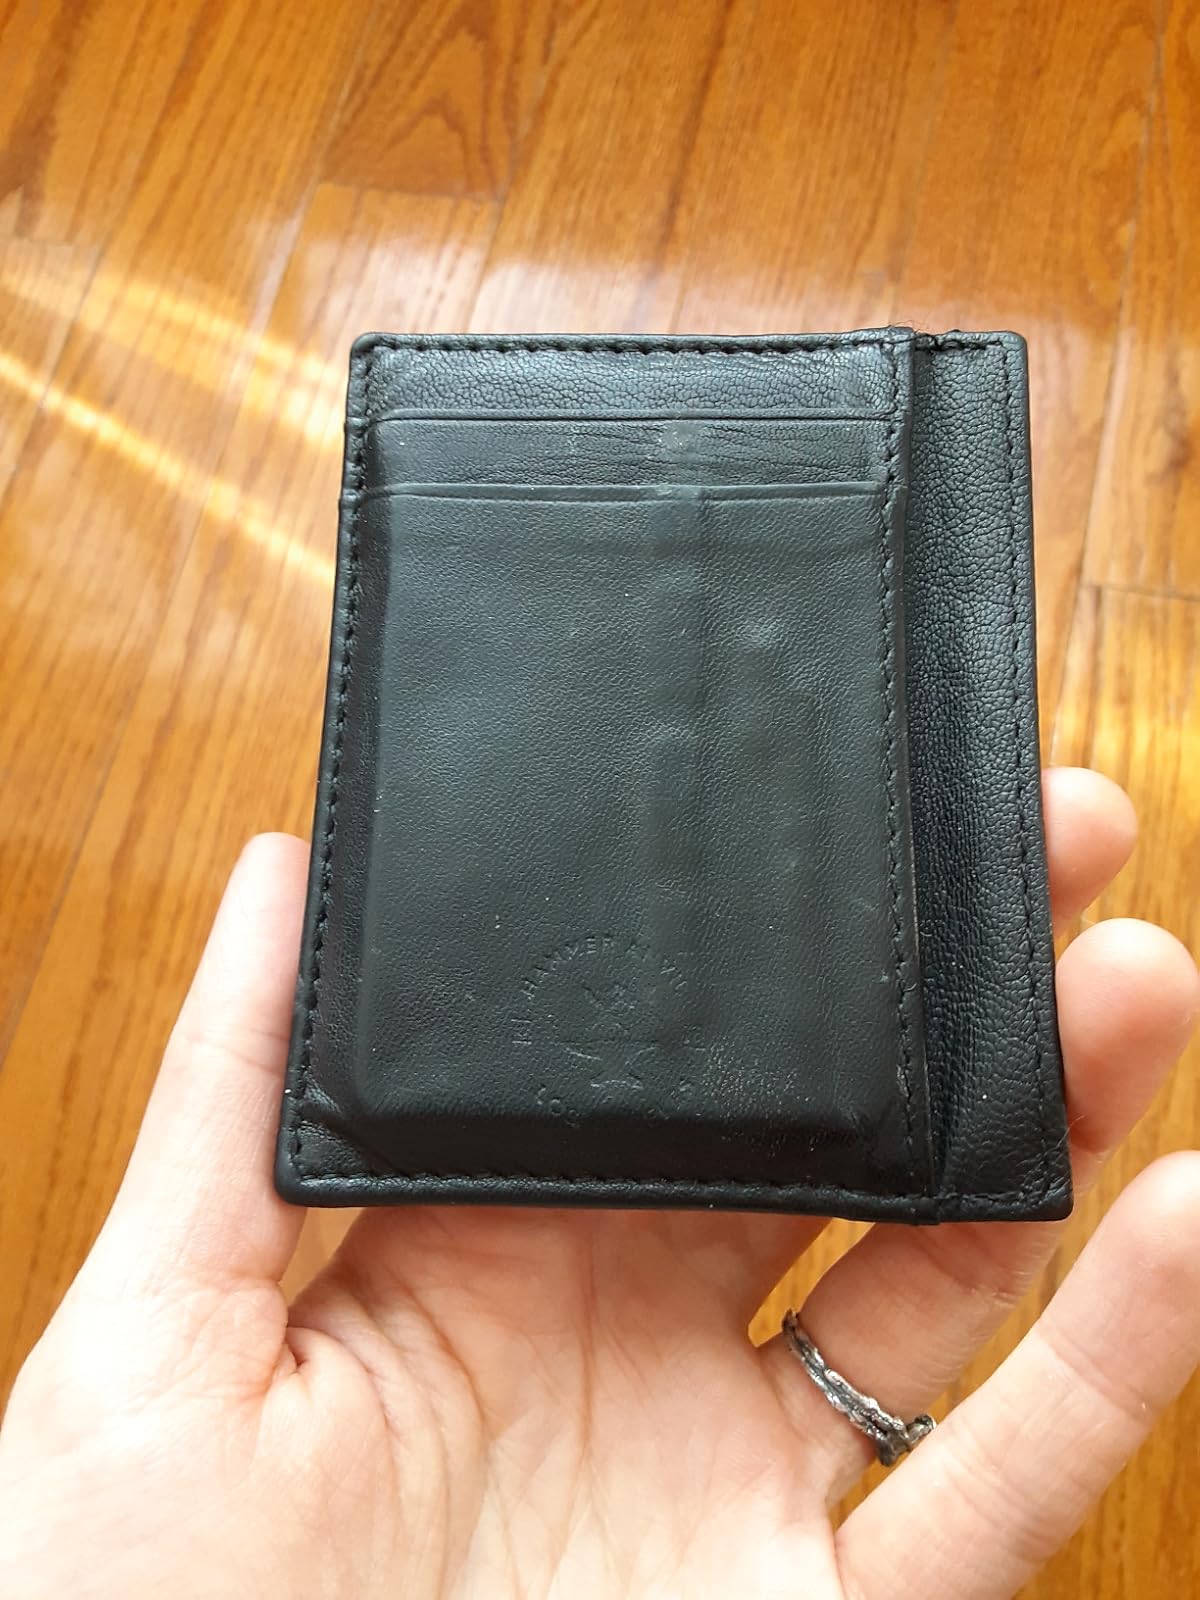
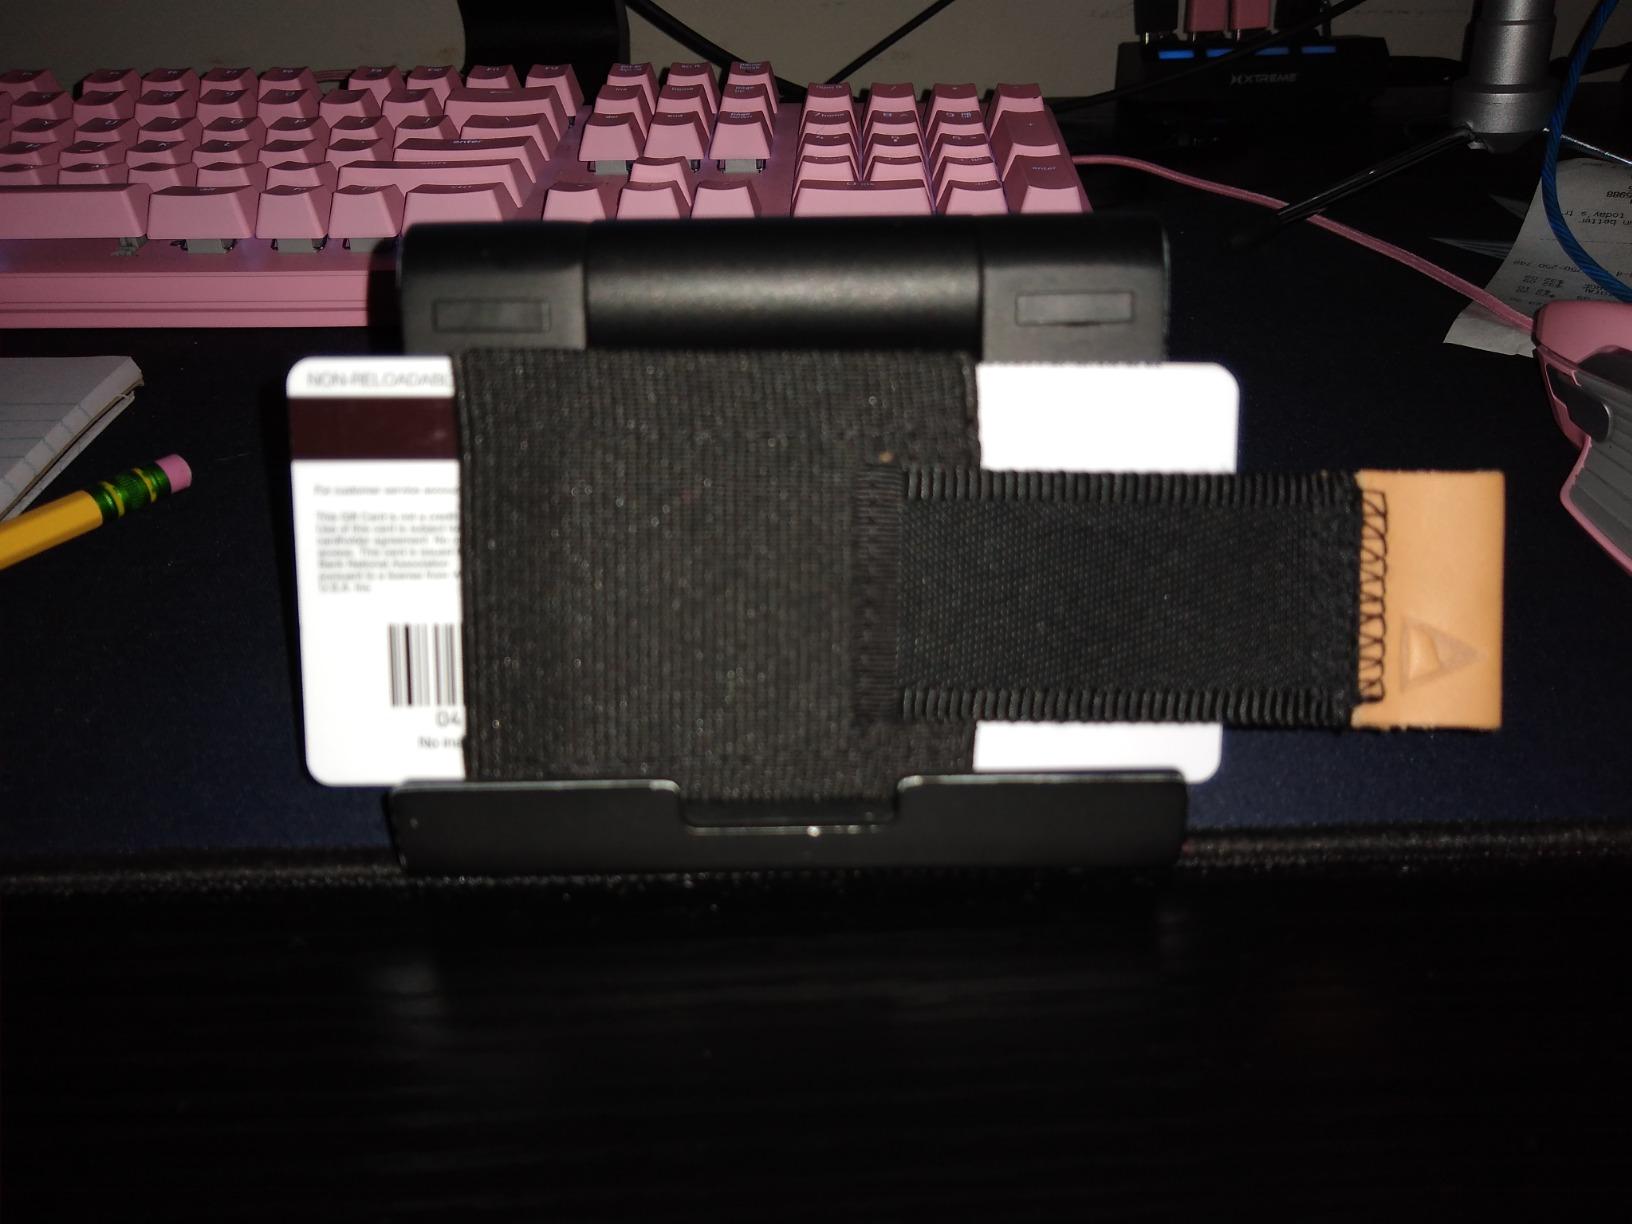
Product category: accessories_wallet
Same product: no